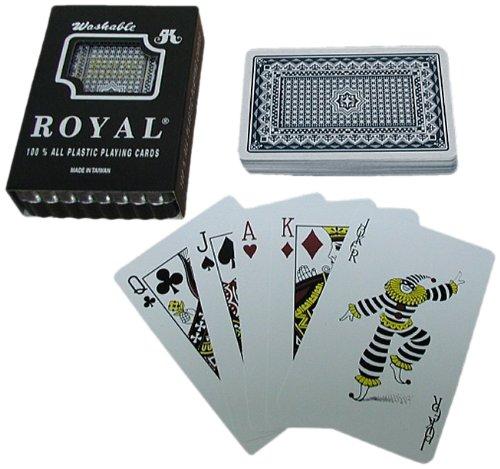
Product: One Blue Deck- Royal Plastic Playing Cards w/Star Pattern
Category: Toys & Games | Games & Accessories | Card Games | Standard Playing Card Decks
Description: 1 Deck.
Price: $4.99